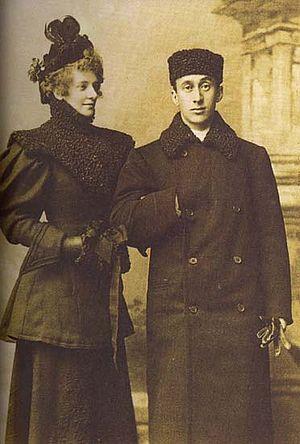
Zinaïda Nicolaïevna Hippius, née le 8 novembre 1869 à Beliov, morte le 9 septembre 1945 à Paris, est une poétesse, critique littéraire, dramaturge et écrivaine russe. Elle forme avec son mari Dimitri Merejkovski un couple littéraire original et prolifique qui marque le Siècle d'argent de l'histoire de la littérature russe. Elle est considérée comme une théoricienne du symbolisme russe.